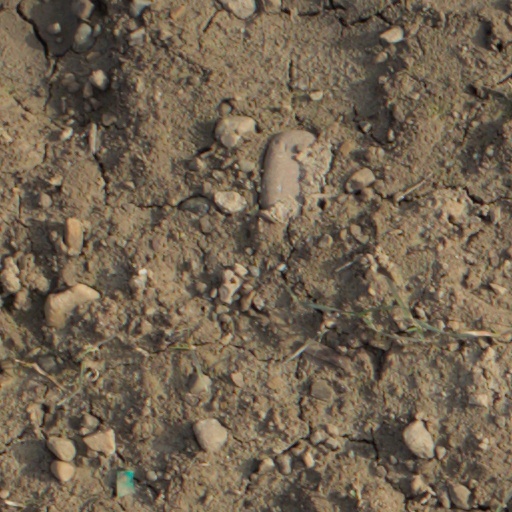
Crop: wheat